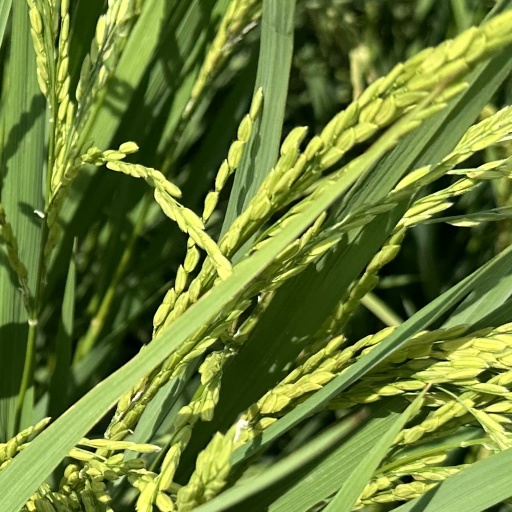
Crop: rice